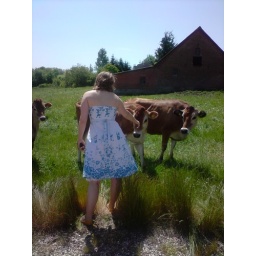
How very Fynsk, a beautiful lady in her summer dress and friendly young cows in a field